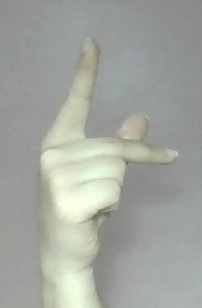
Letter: dha